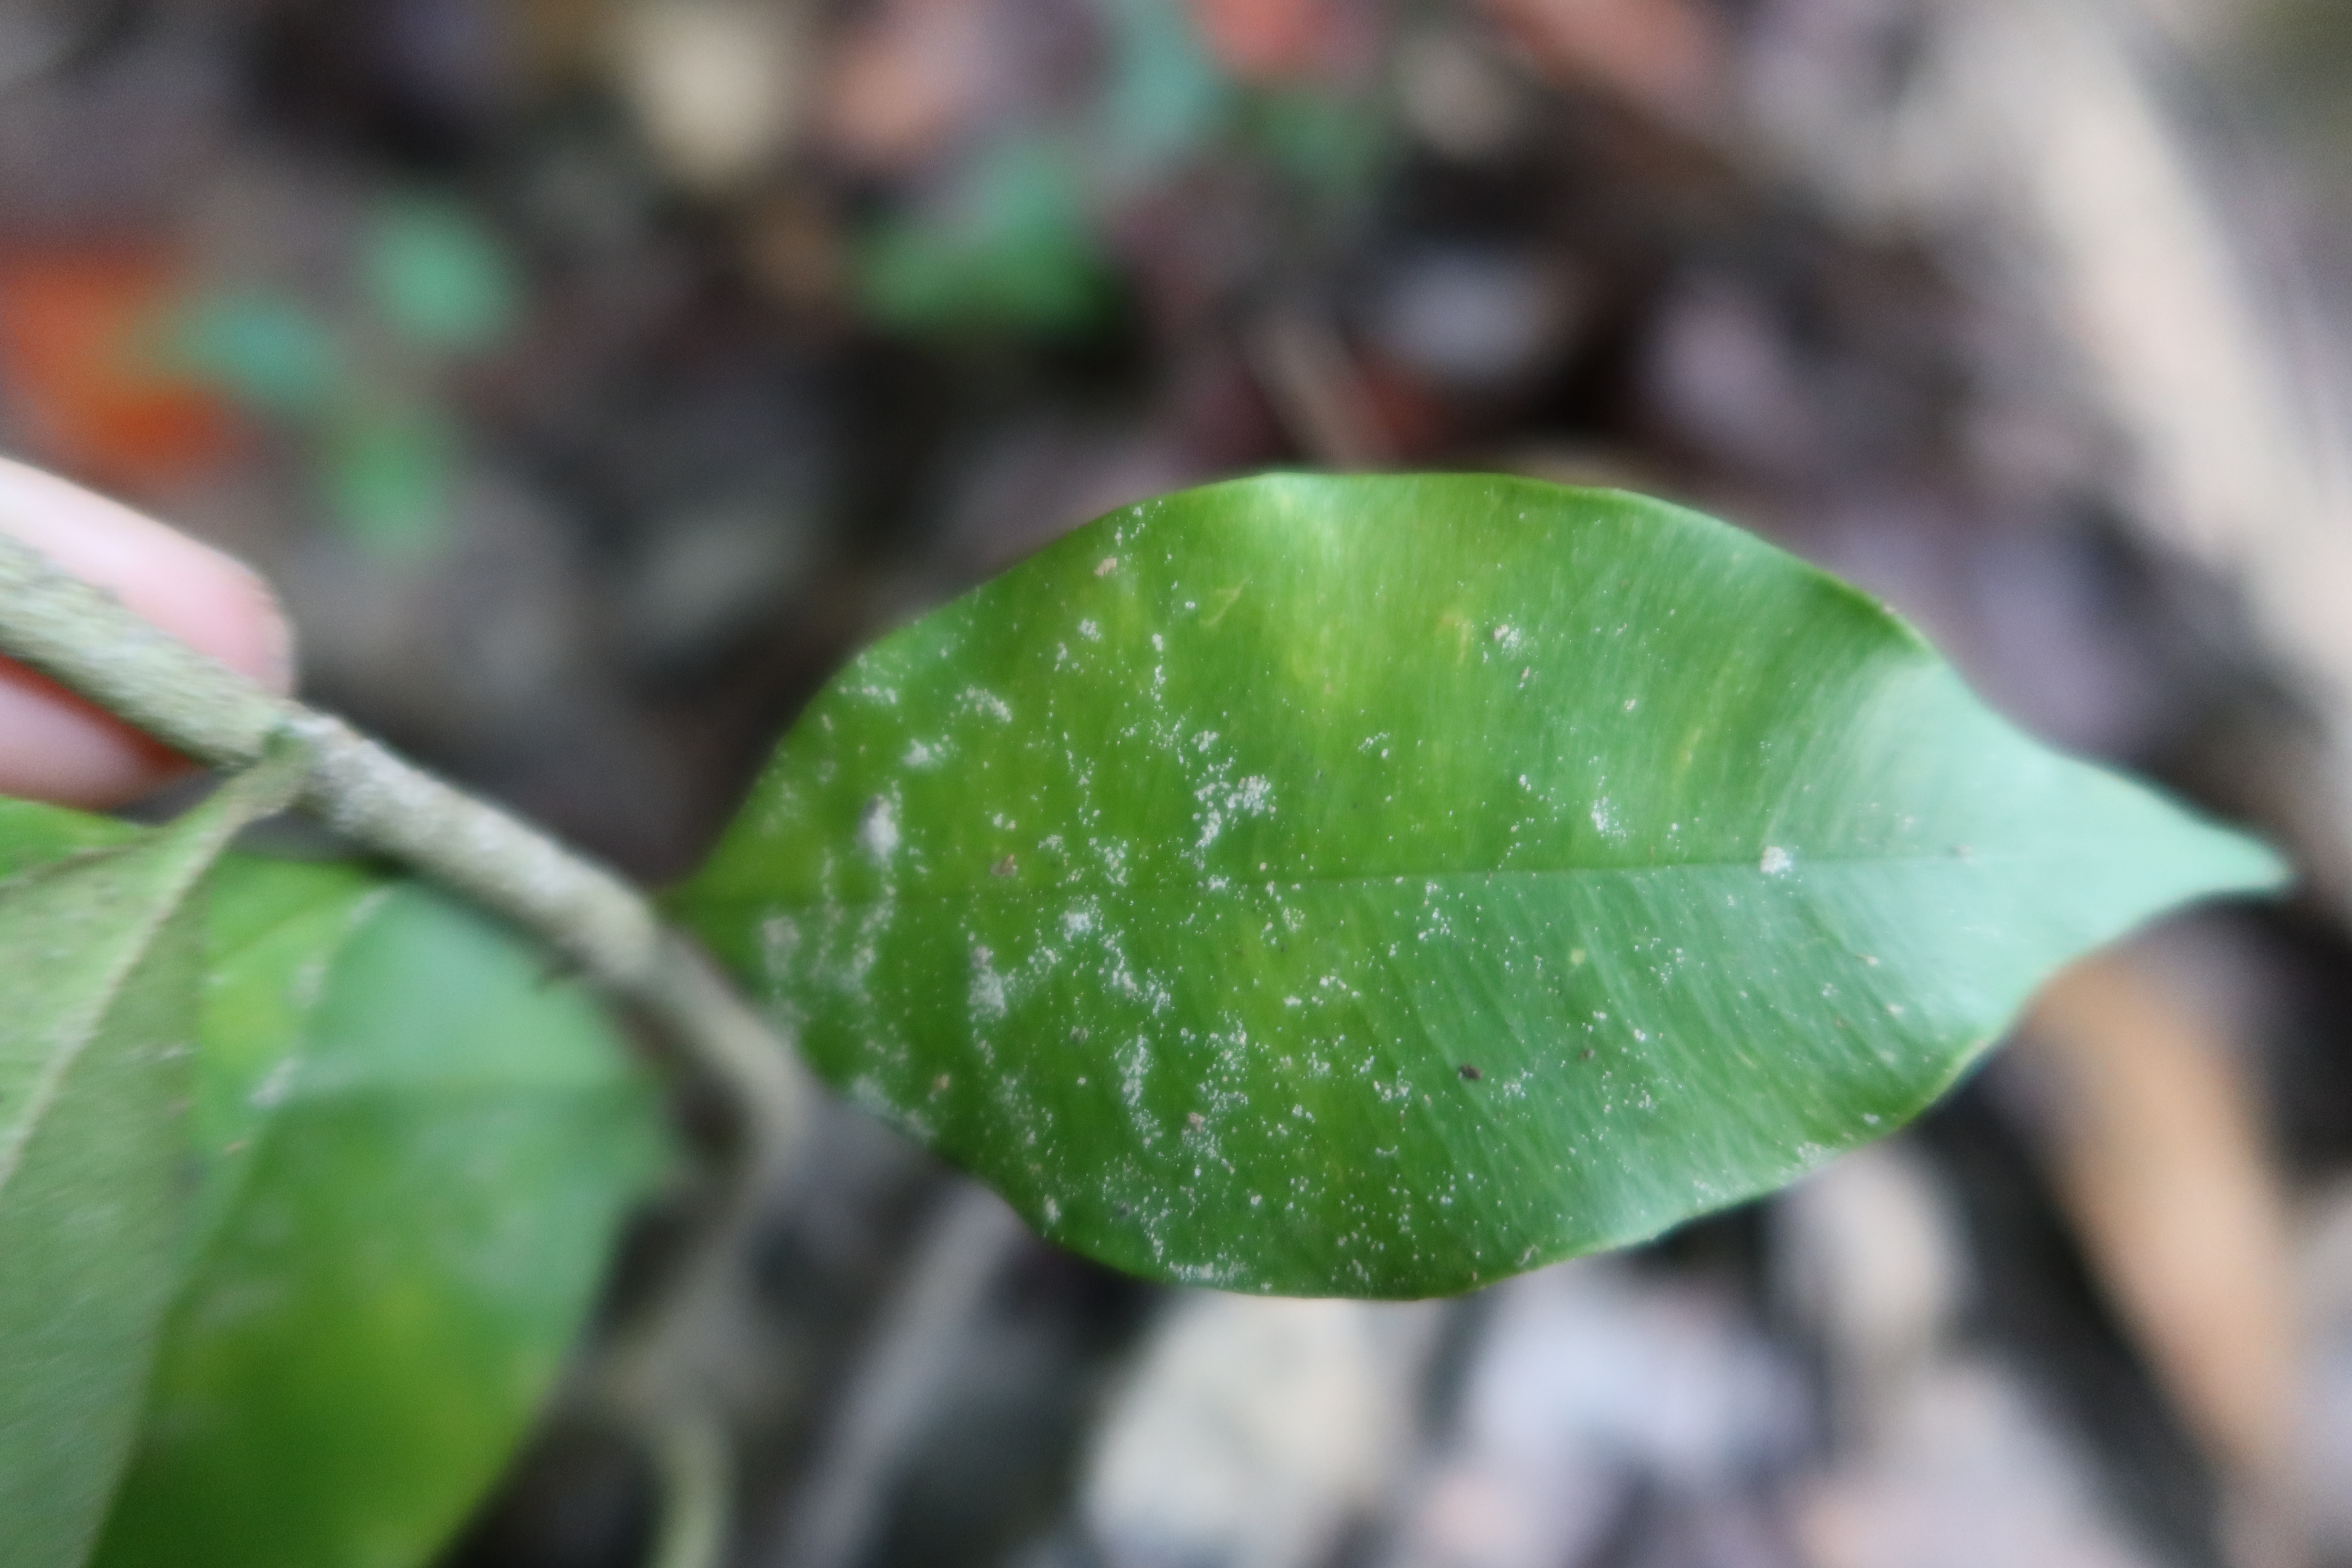
Label: Mealy bugs